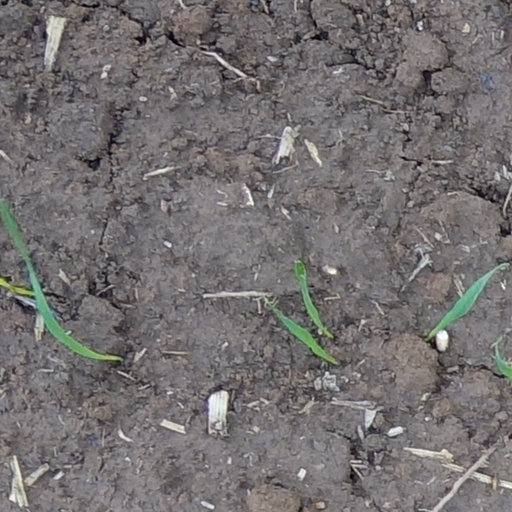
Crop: wheat